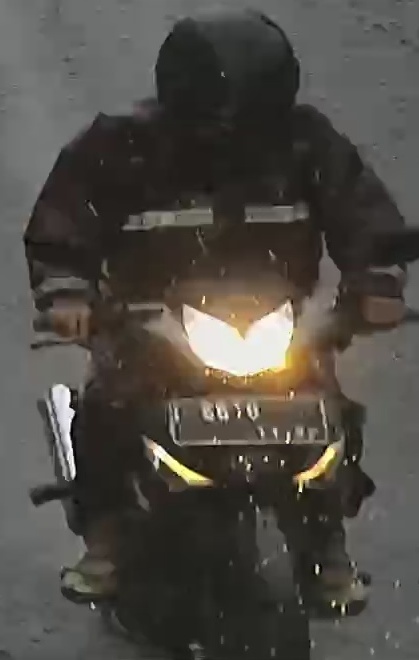
person-with-helmet: 1
person-without-helmet: 0